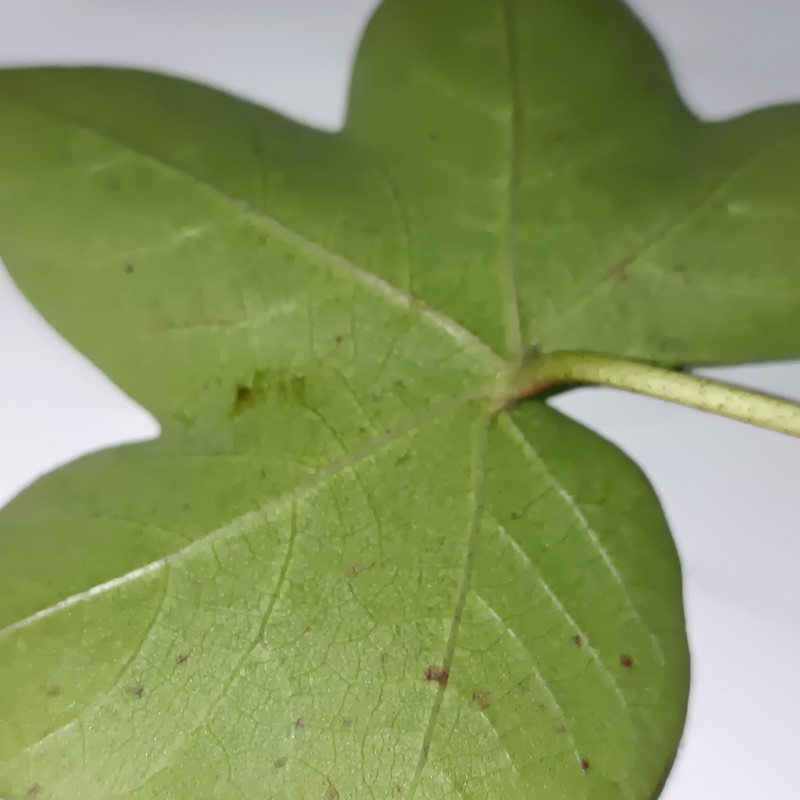
Label: Bacterial Blight